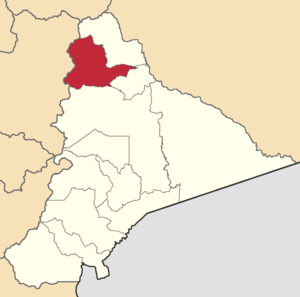
Pablo Sexto est un canton d'Équateur situé dans la province de Morona-Santiago. Son chef-lieu porte également le nom de Pablo Sexto.